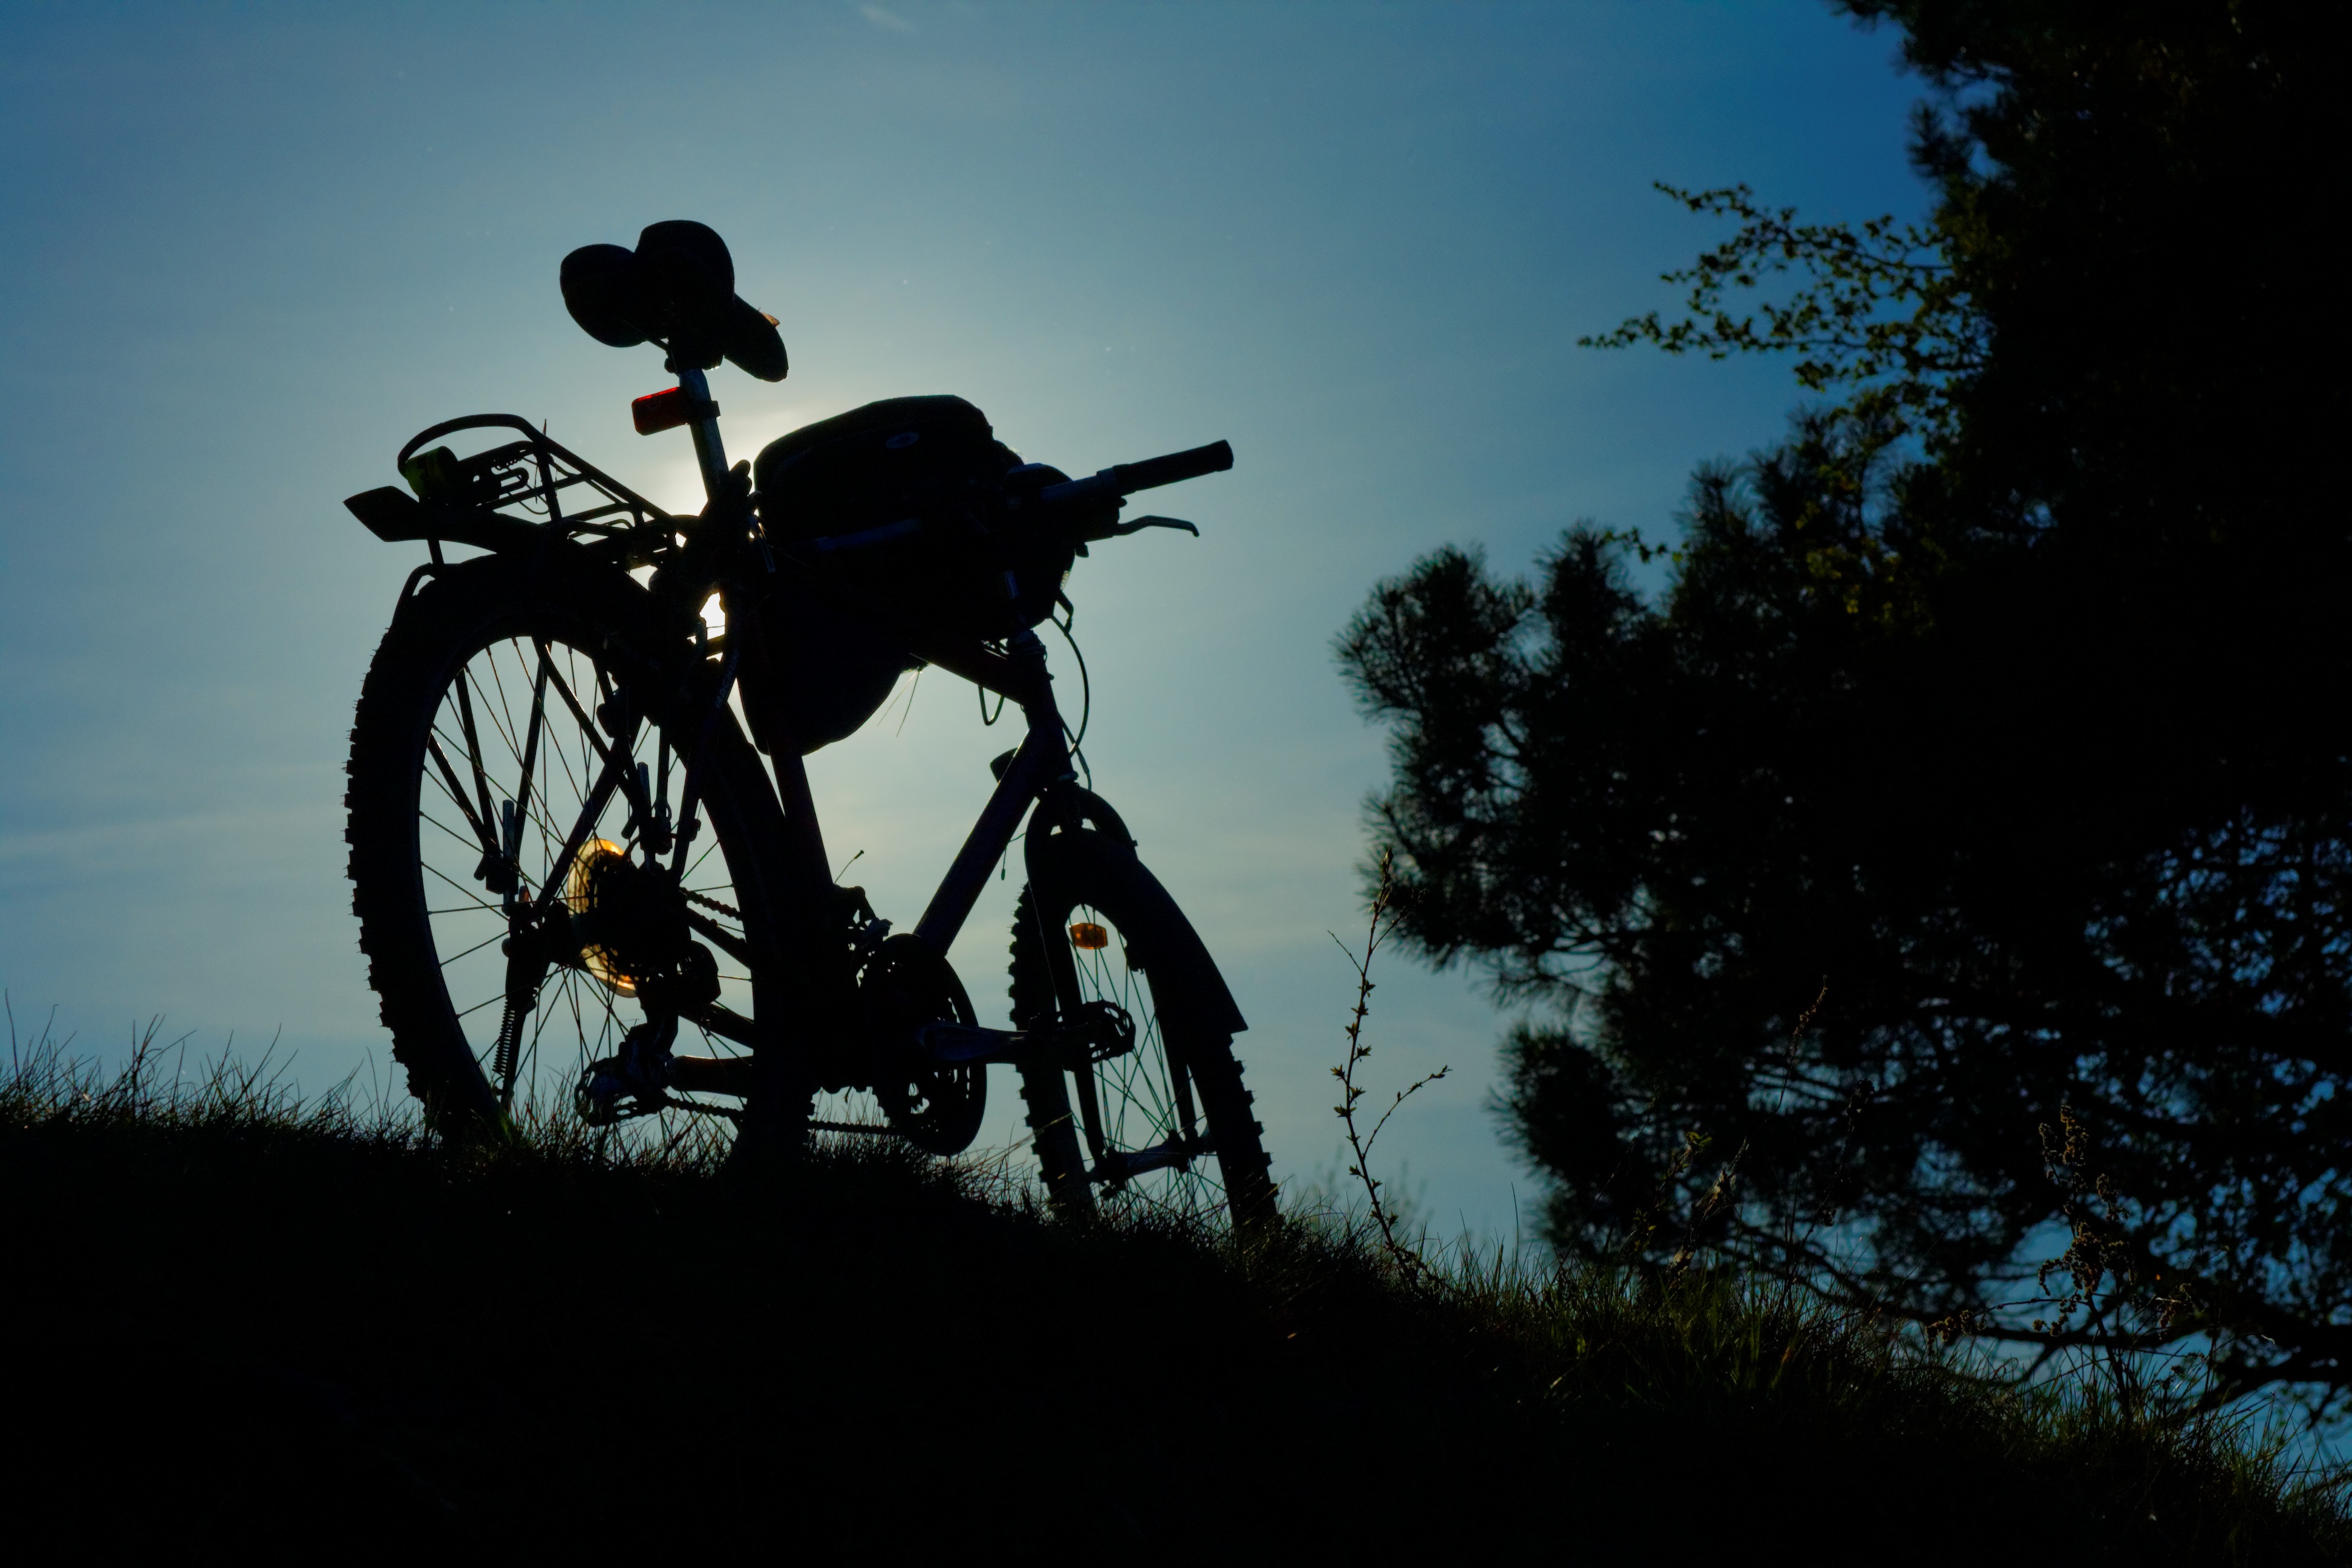
silhouette, bicycle, bike, transportation, vehicle, darkness, extreme sport, lifestyle, cycle, activity, sports equipment, mountain bike, cycling, biking, freeride, mountain biking, cycle sport